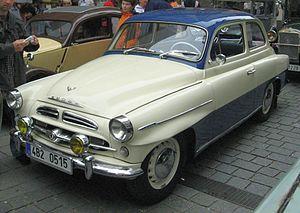
La Škoda 440 est une berline moyenne lancée en 1955 par le constructeur automobile tchécoslovaque Škoda Auto. Déclinée en deux carrosseries, la 440 a été produite jusqu’en 1959.